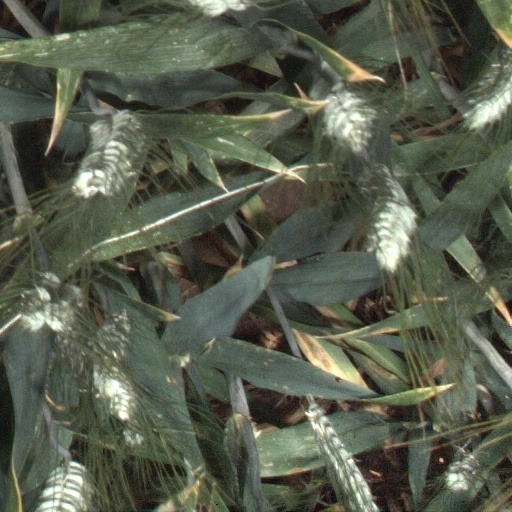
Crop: wheat